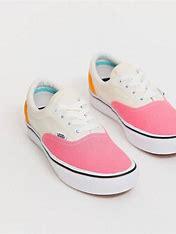
Brand: Vans
Model: Comfycush Era